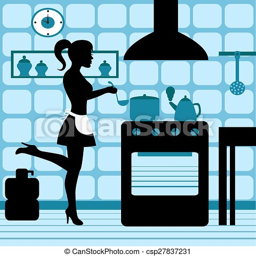
vectors of woman cooking in the kitchen female silhouette